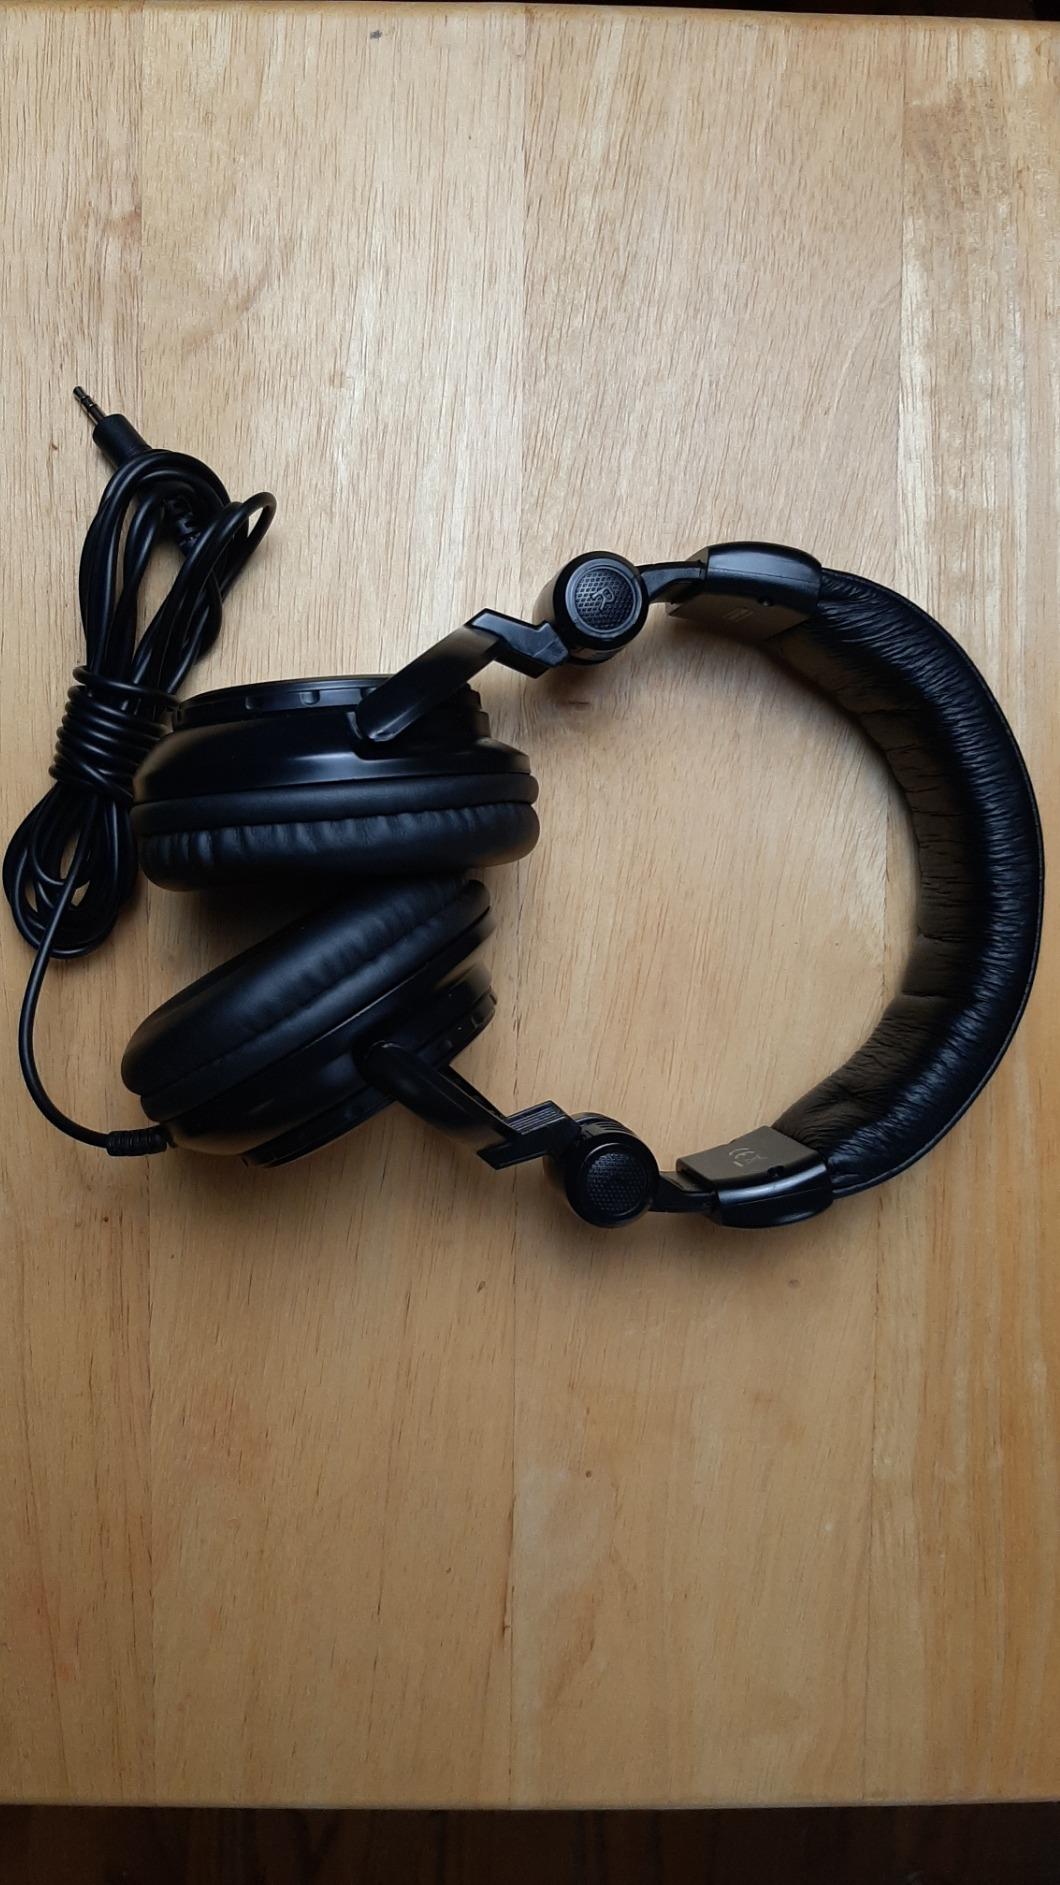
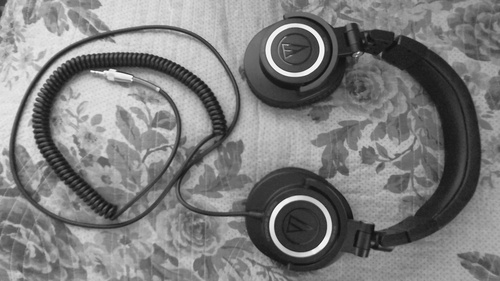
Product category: headphones
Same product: no